Kalundborg railway station

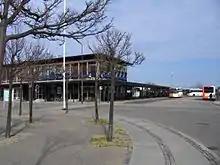
The station building in 2008.

Kalundborg railway station's first station building was built in 1874 to designs by the Danish architect Adolf Ahrens.